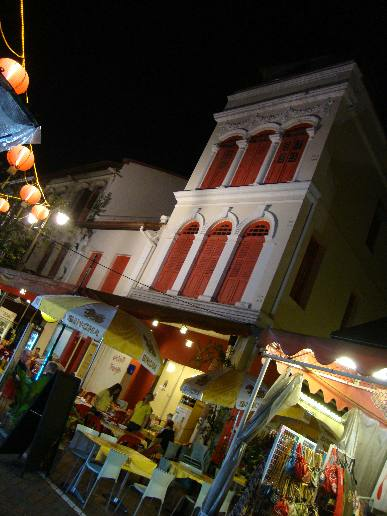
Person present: No